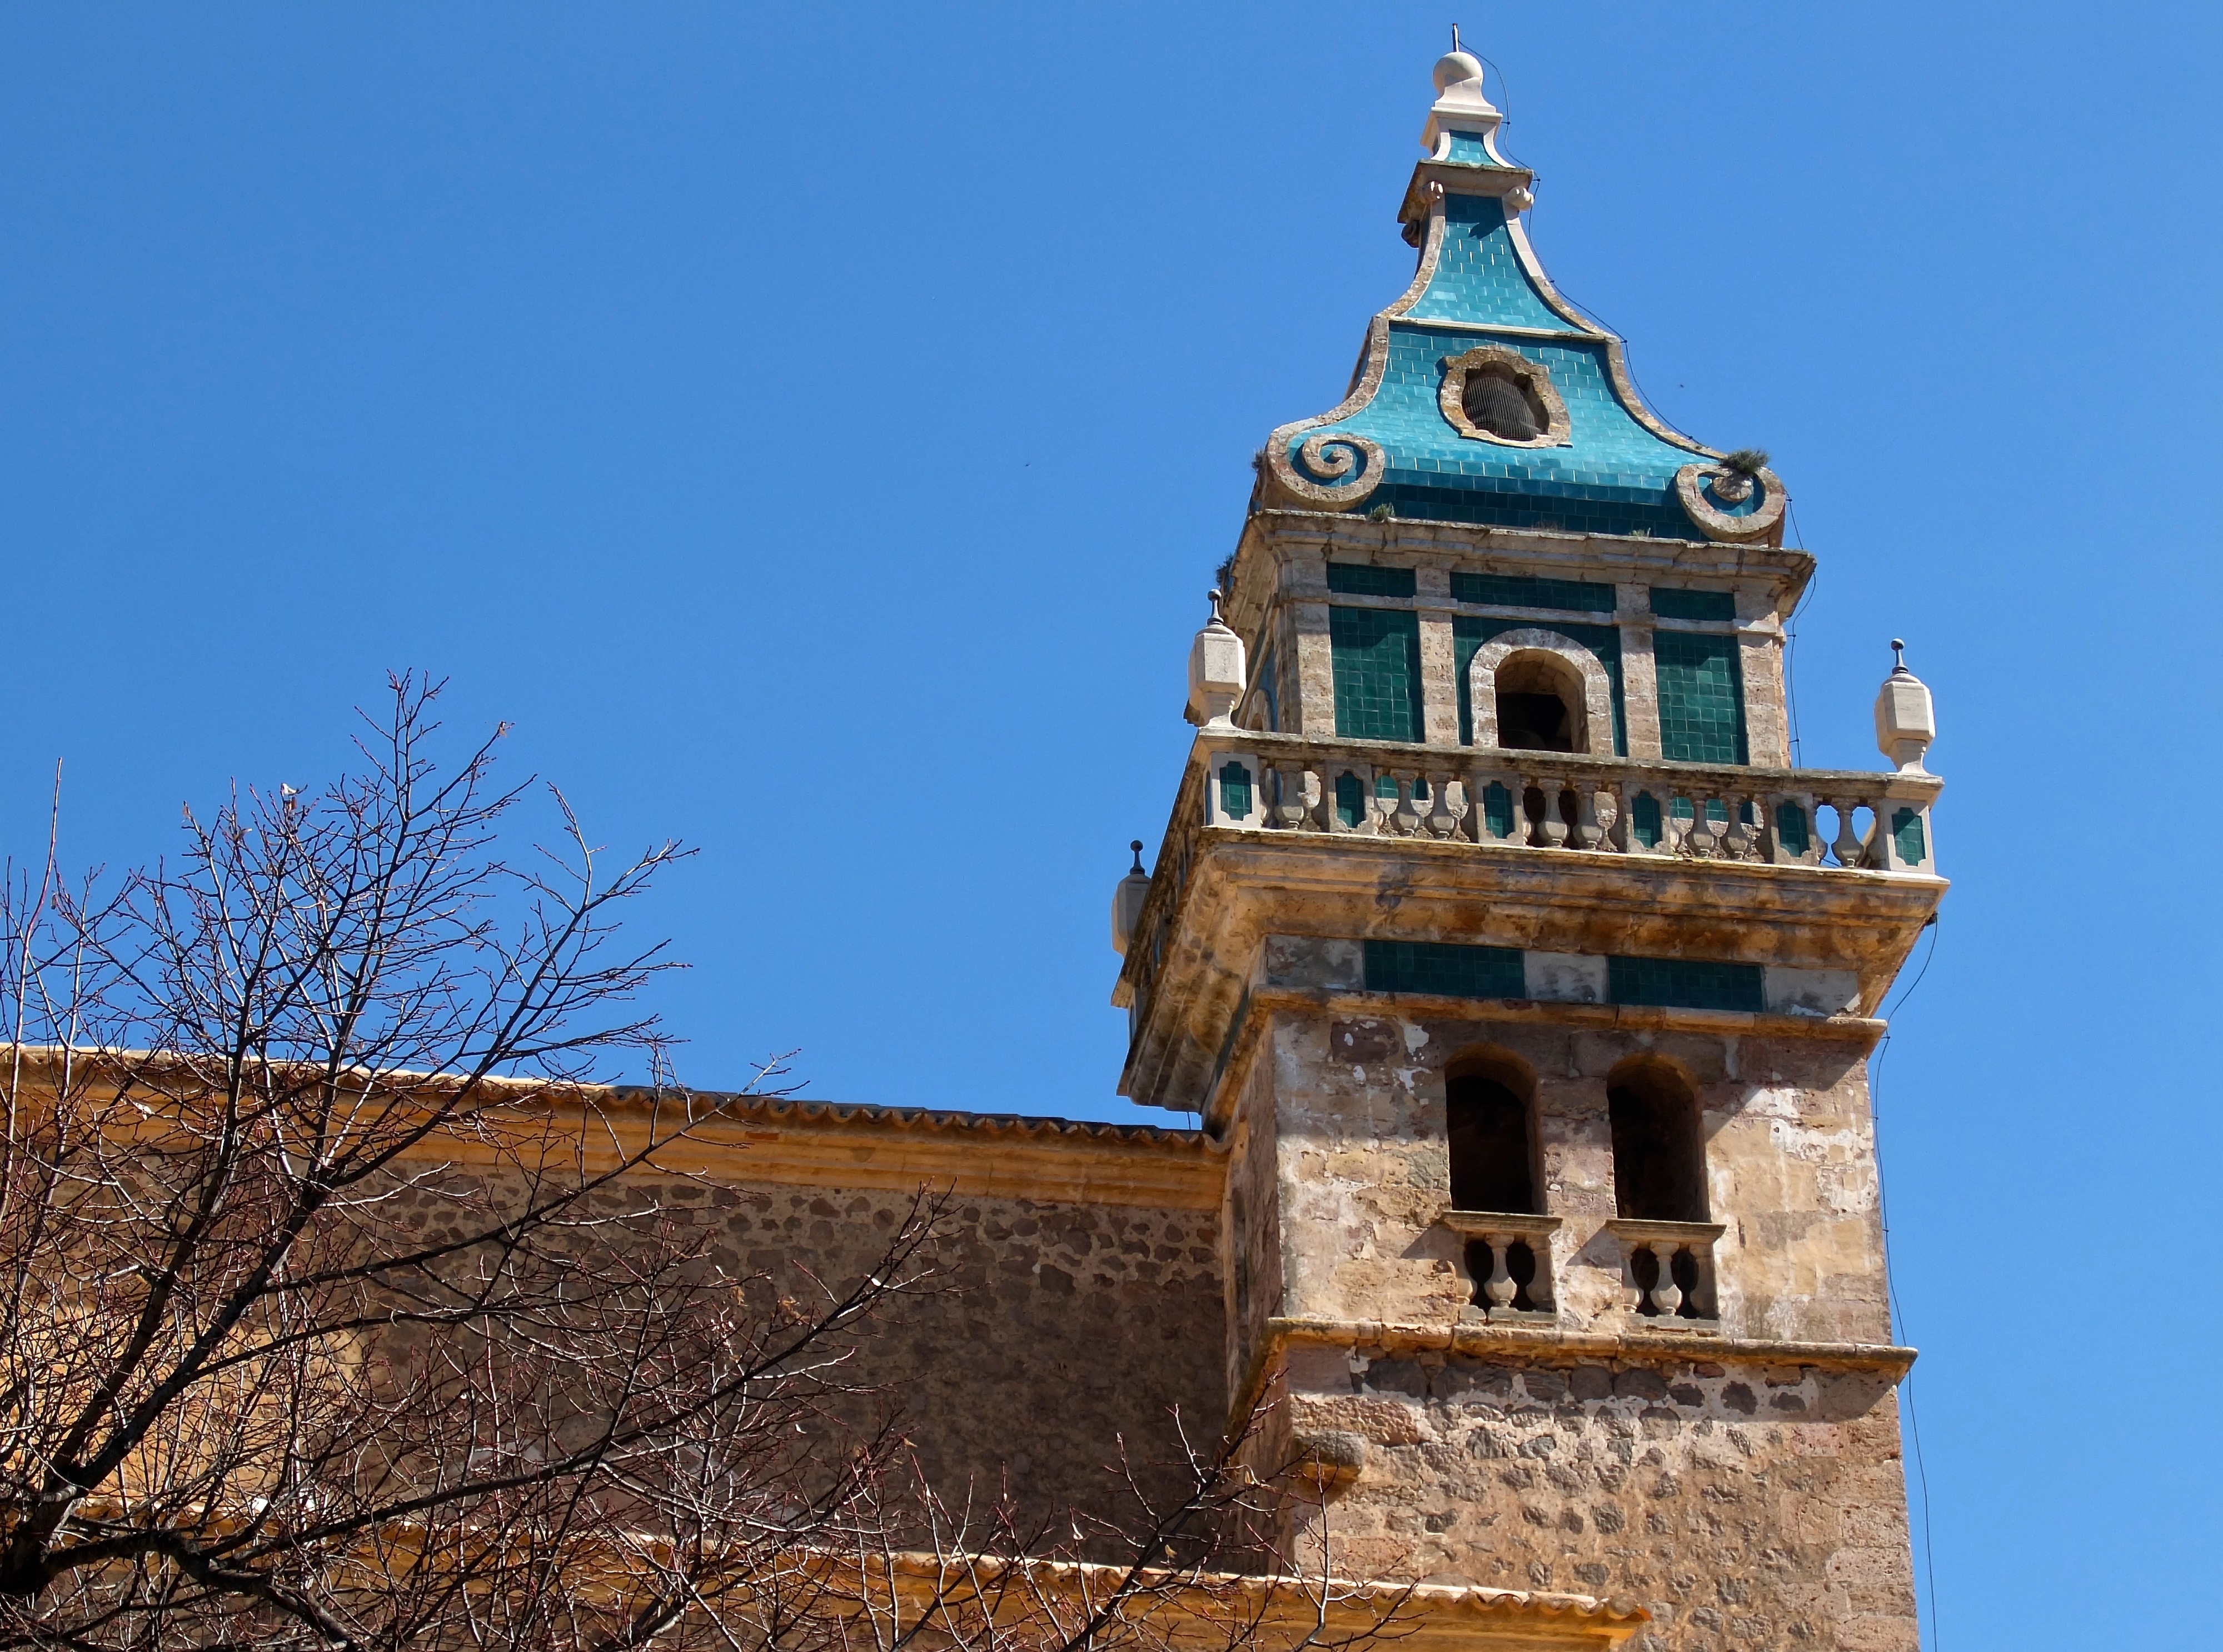
nature, building, mediterranean, tower, island, landmark, church, place of worship, bell tower, great, temple, monastery, mallorca, masonry, substantiate, tower window, ancient history